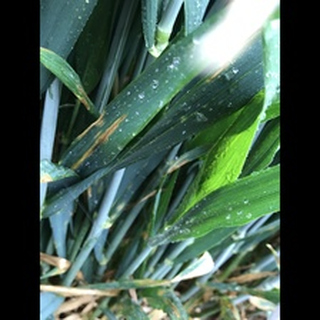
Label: wheat_septoria